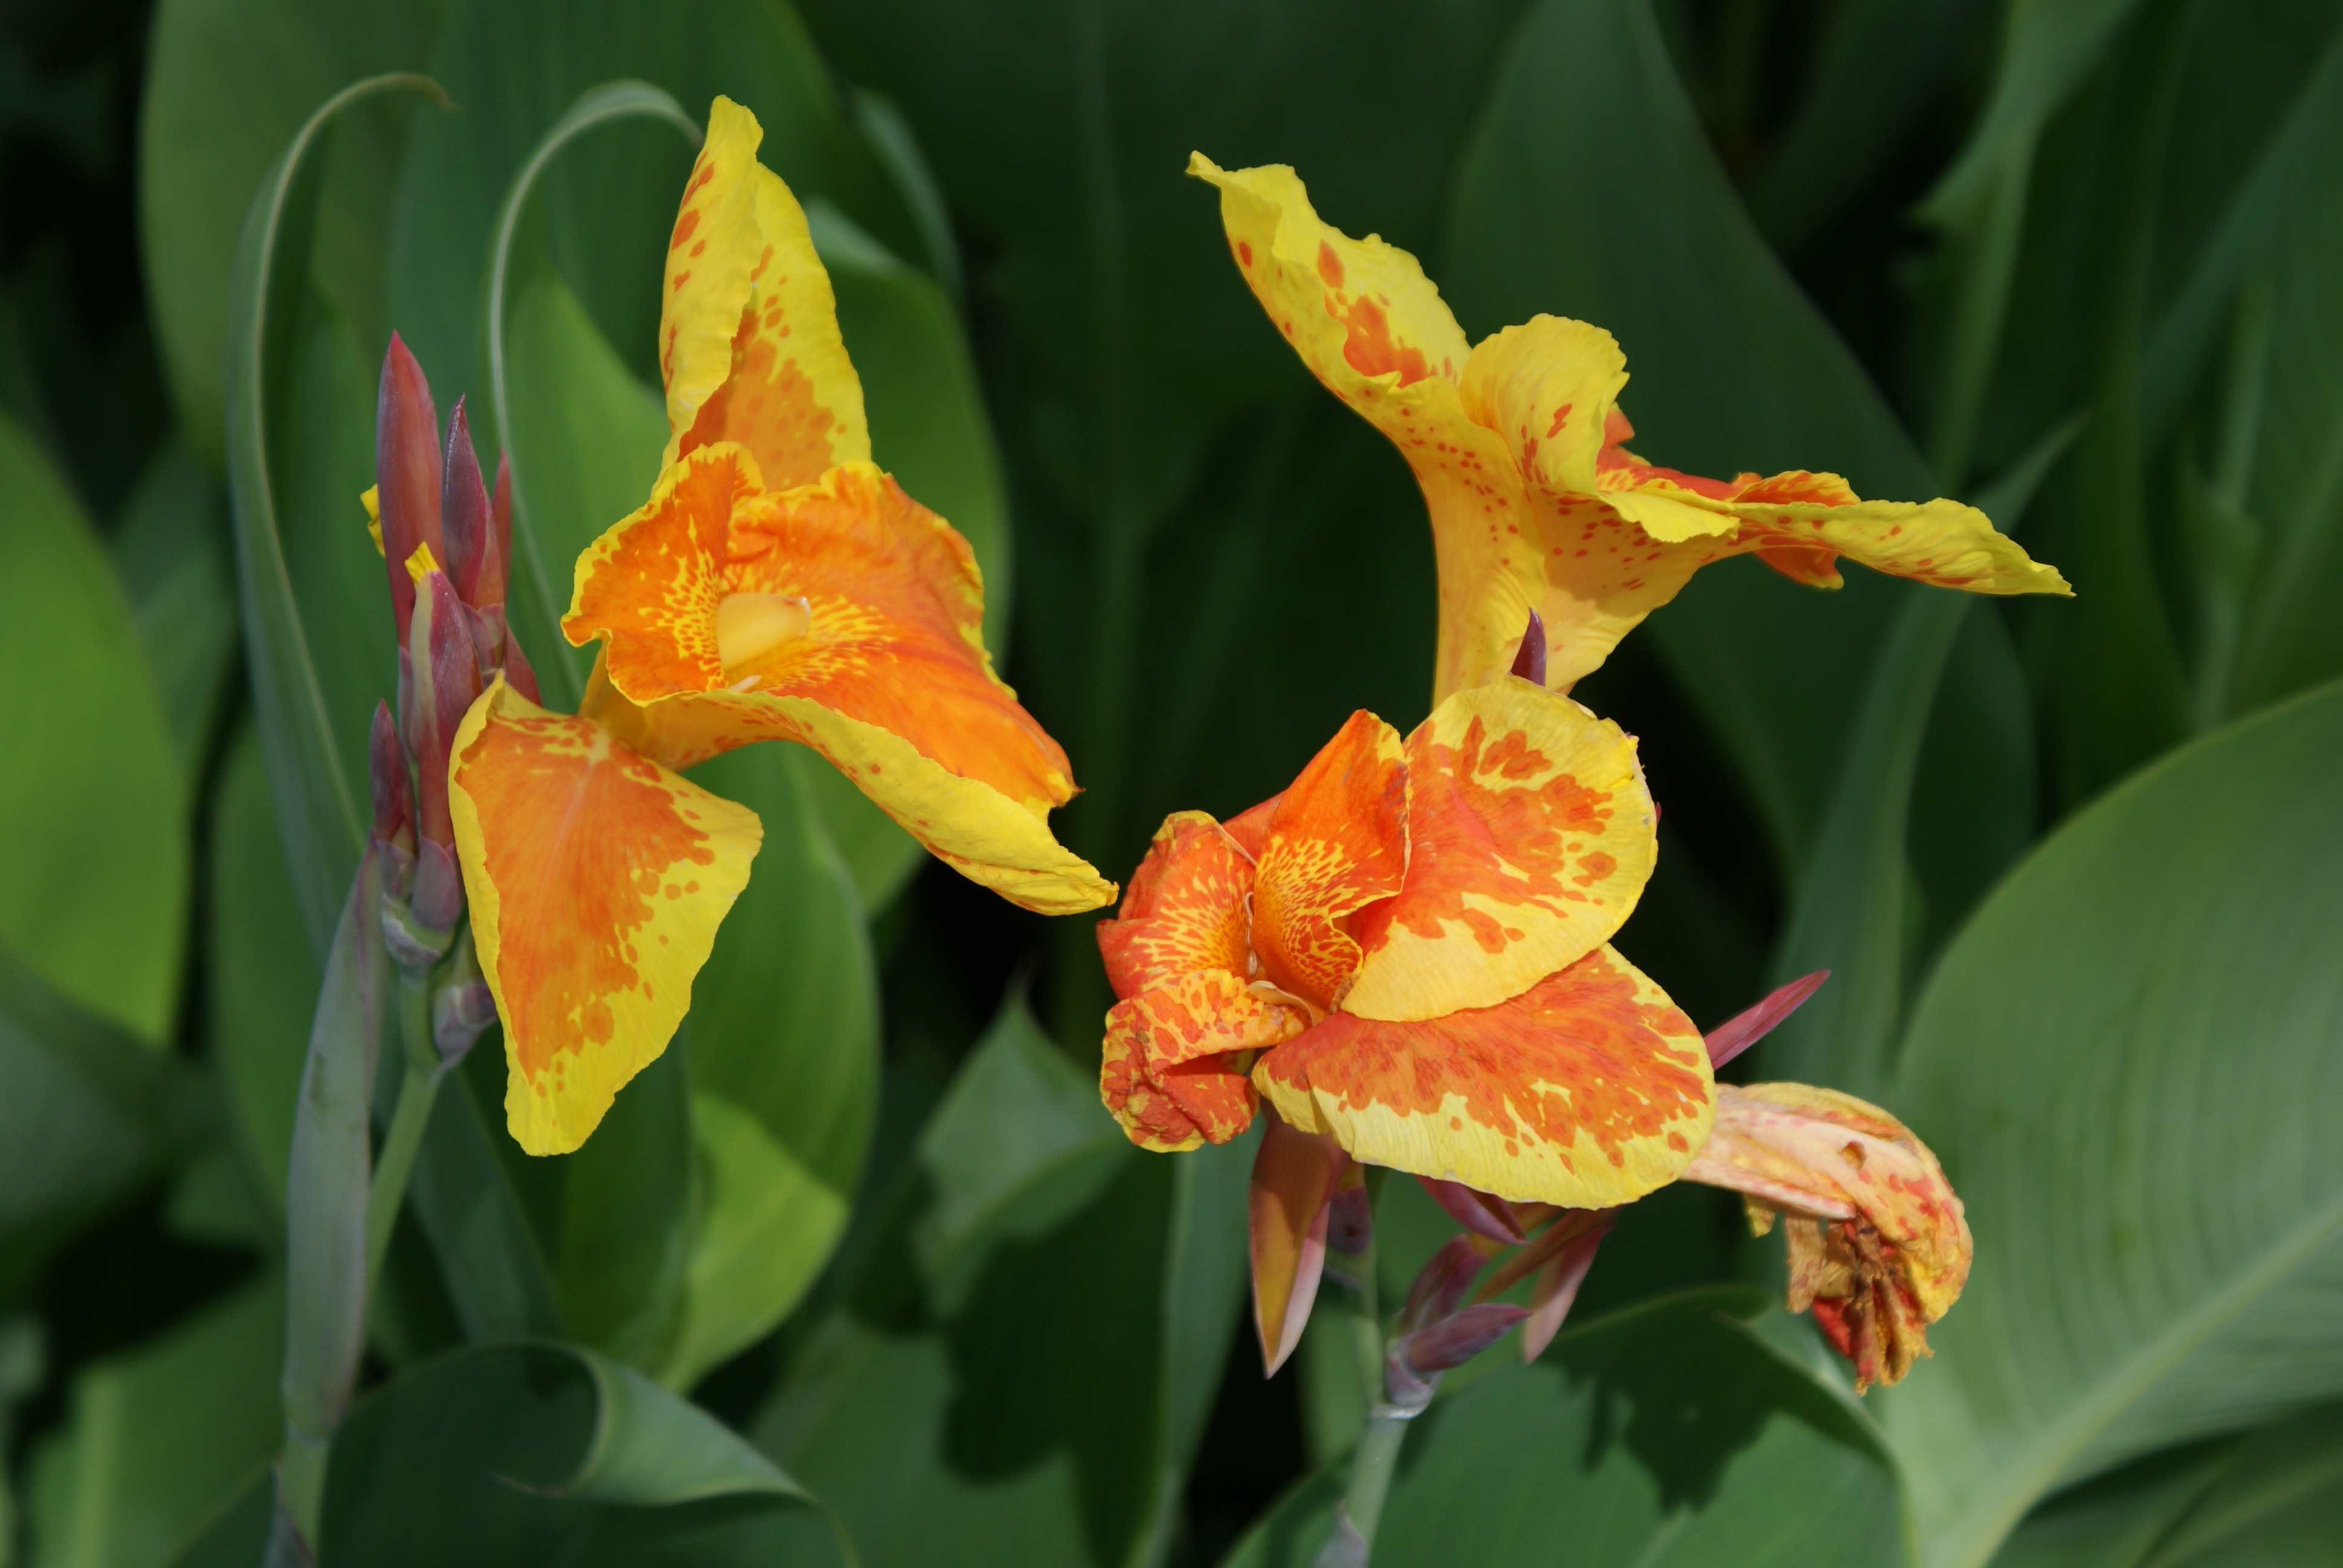
nature, plant, flower, botany, yellow, flora, flowers, iris, flowering plant, crocosmia, louisiana, cattleya, canna lily, land plant, canna family, iris family, hodges gardens state park